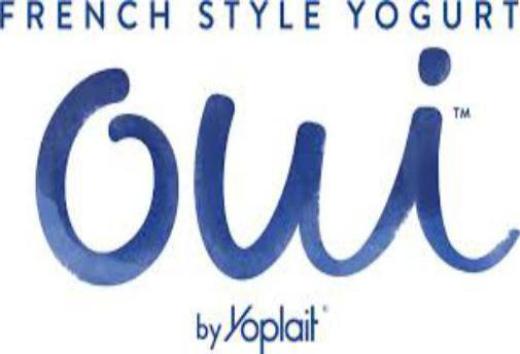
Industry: Leisure